Supergirl in other media

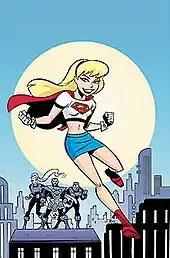
Artwork for the cover of "Superman Adventures" #21 (July 1998), art by Bruce Timm.

Supergirl is introduced in the "" two-part episode "Little Girl Lost". This version, named Kara In-Ze, is not related to Superman and is from Krypton's "sister planet", Argo, which was knocked out of orbit following Krypton's destruction. Kara and her family were placed in suspended animation to survive the planet's gradually decreasing temperatures, but the stasis chambers failed over time, leaving her as the only survivor. Superman discovers Kara while searching for life in Krypton's solar system and brings her to Earth, where she is adopted by Jonathan and Martha Kent. Living in the peaceful Kansas countryside and reveling in her powers in the planet's yellow sun environment, Kara soon recovers from any grief and shock over her loss of her family upon revival and takes on the Supergirl moniker.